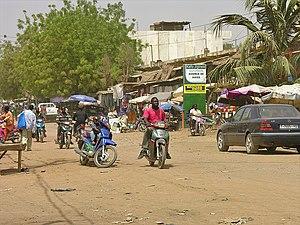
Kayes est une grande ville et une commune de l’ouest du Mali à 495 km au nord-ouest de Bamako, sur les rives du fleuve Sénégal. Elle est la capitale de la première région administrative et le chef-lieu du cercle qui porte son nom. La ville connaît un fort accroissement démographique puisqu'elle passe de 80 146 habitants en 2005 à 127 368 habitants en 2009.